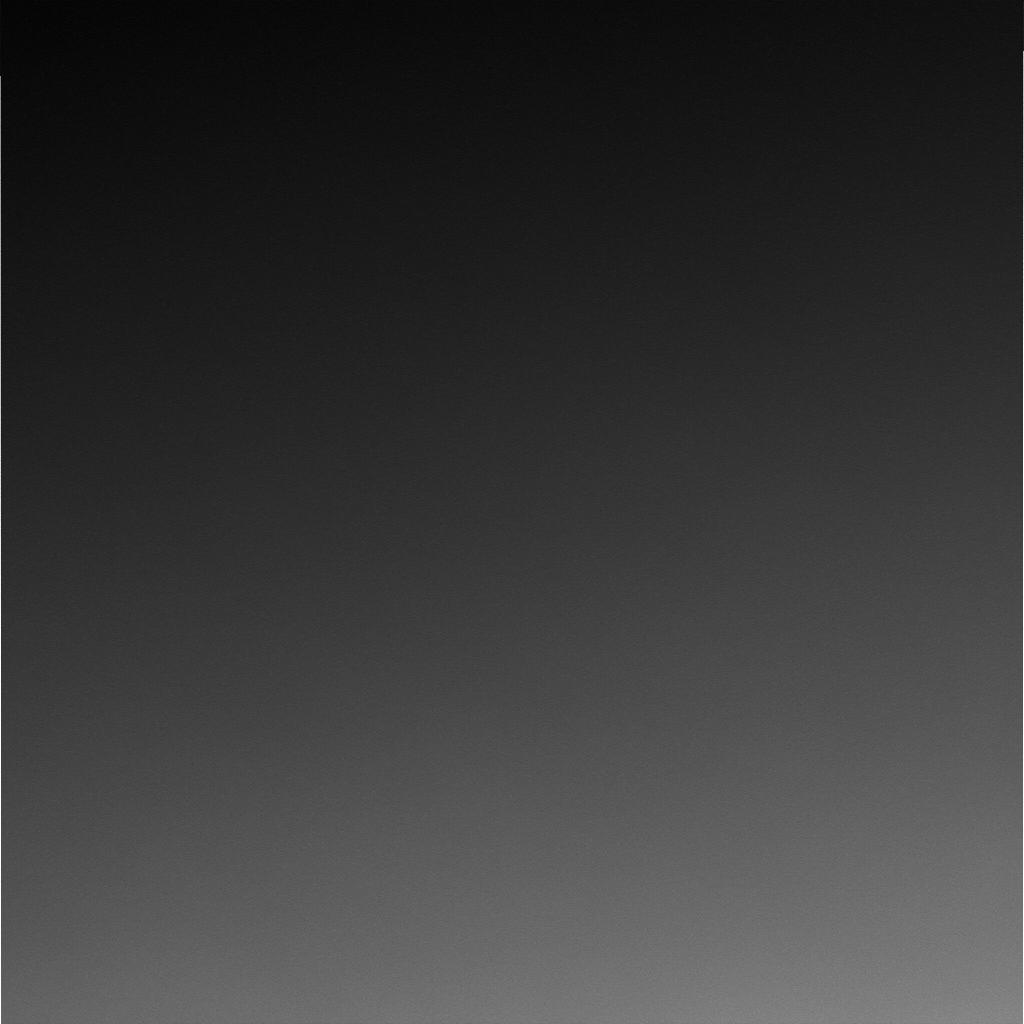
Surface features visible: Sky